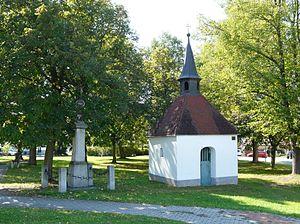
Čižice est une commune du district de Plzeň-Sud, dans la région de Plzeň, en République tchèque. Sa population s'élevait à 542 habitants en 2019.